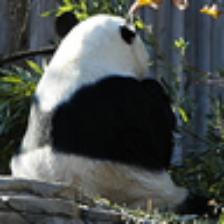
Label: NonHuman